Gandhi, Fighter Without a Sword

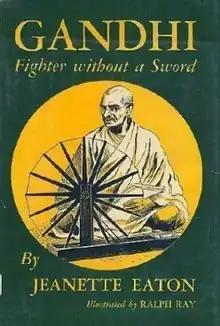
First edition cover

Gandhi, Fighter Without a Sword is a biography of Mohandas Karamchand Gandhi written for children by Jeanette Eaton. It is illustrated by Ralph Ray. The biography was first published in 1950 by William Morrow & Company and was a Newbery Honor recipient in 1951.